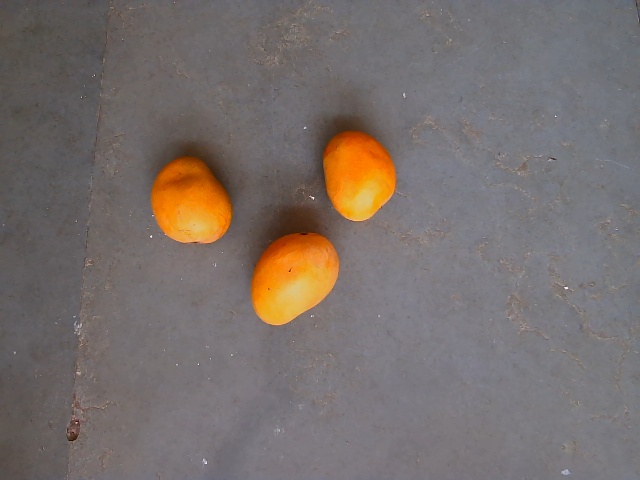
Label: Ripe_Mango